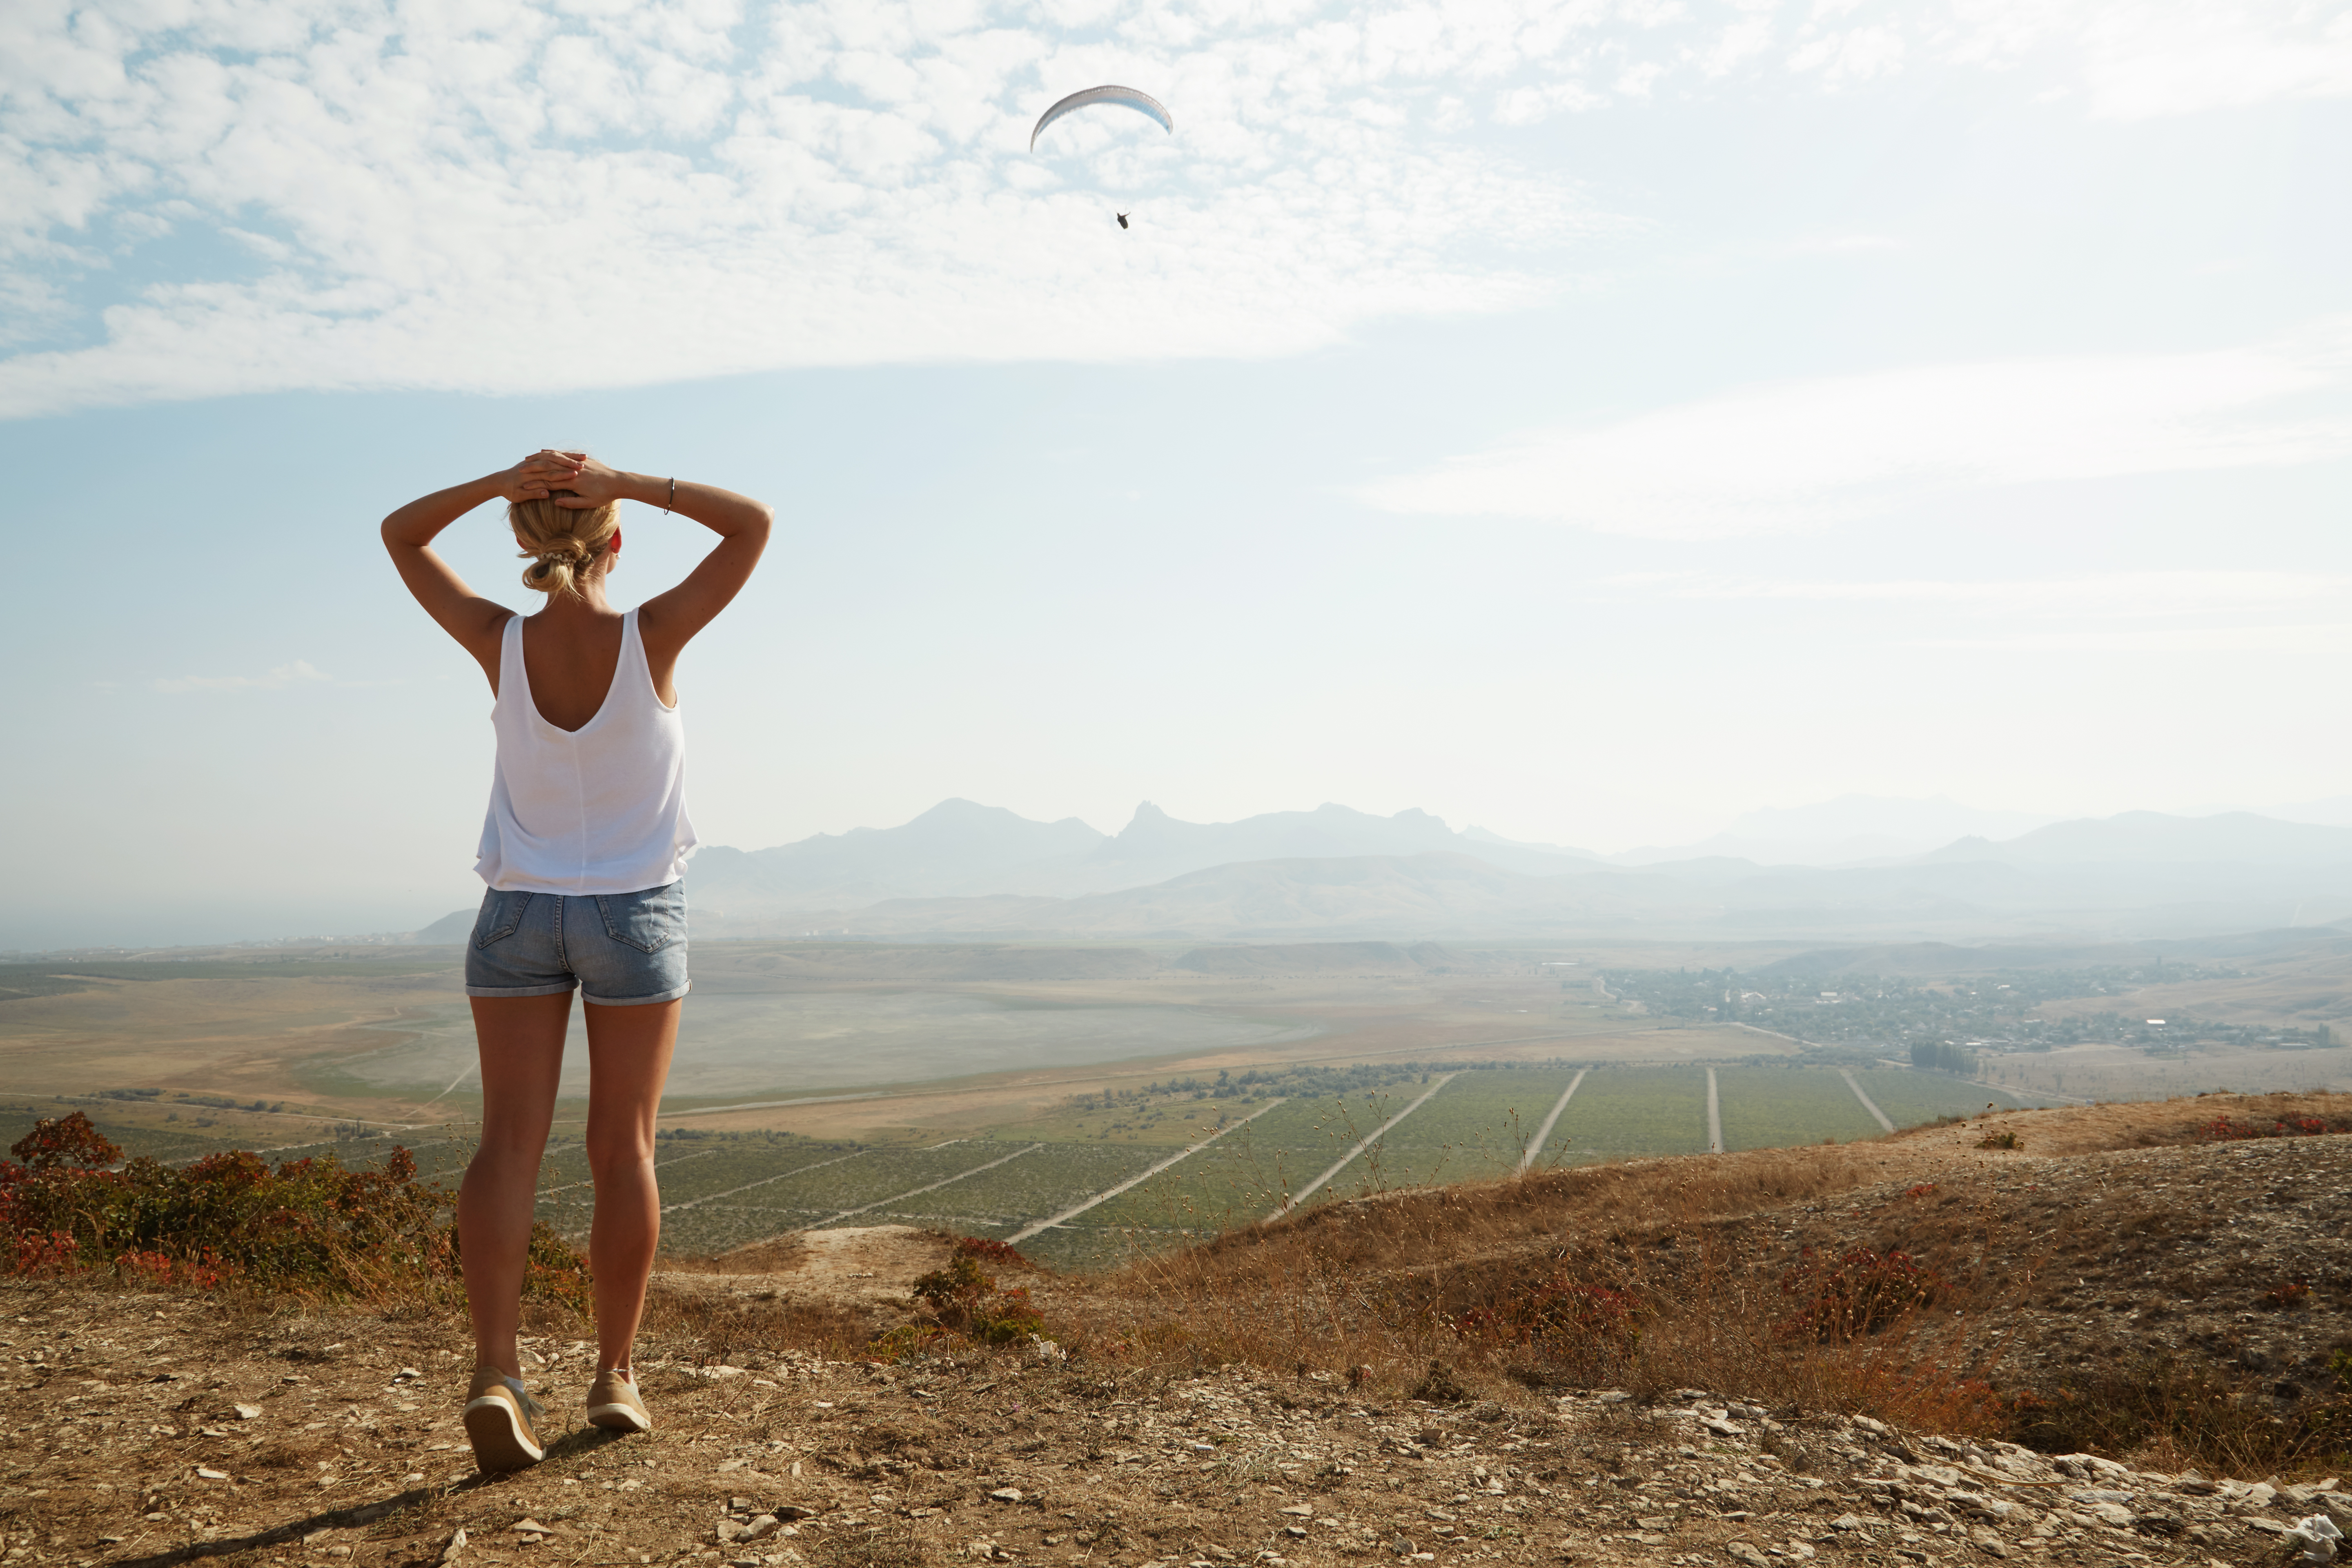
mountain, girl, outdoor, summer, freedom, people, lifestyle, person, joy, sky, nature, woman, happiness, success, healthy, young, free, happy, hiking, achievement, travel, active, top, energy, up, high, blue, enjoyment, landscape, life, adult, sunlight, fly, celebrating, sun, peak, raised, altitude, winner, hike, strength, extreme, cheerful, arms, friends, standing, enjoying, sunset, sunrise, celebration, fun, horizon, photography, vacation, hill, recreation, leisure, terrain, plain, tourism, grassland